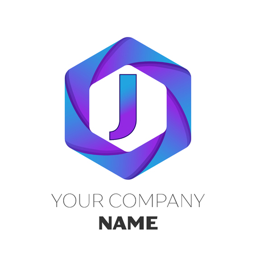
realistic letter j vector logo symbol in the colorful hexagonal on white background .